Chinese space program

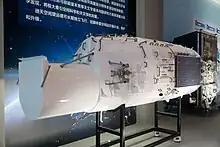
Xuntian Space Telescope mockup

According to a 2022 government white paper, China will conduct more human spaceflight, lunar and planetary exploration missions, including: